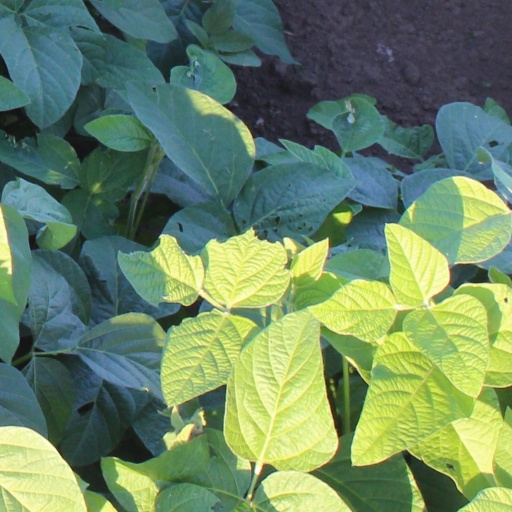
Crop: soybean